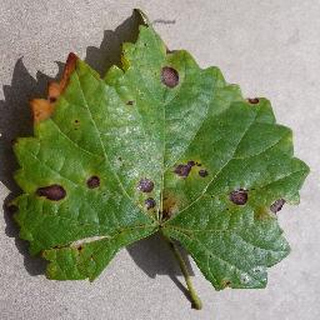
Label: grape_black_rot